Lufia II: Rise of the Sinistrals

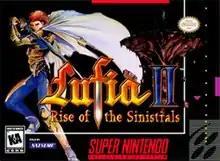
North American box art

Lufia II: Rise of the Sinistrals, known as in Japan, and as Lufia in Europe and Australia, is a role-playing video game with puzzle elements developed by Neverland and published in Japan in 1995 by Taito, and in North America and Europe in 1996 by Natsume and Nintendo respectively, for the Super Nintendo Entertainment System. It is the second game in the "Lufia" series.